Ian Hassall

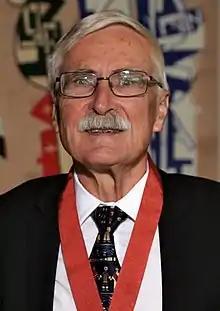
Hassall in 2019

Sir Ian Bruce Hassall (10 August 1941 – 14 June 2021) was a New Zealand paediatrician and children's advocate. He was New Zealand's first Commissioner for Children from 1989 to 1994. His career entailed working for children and their families as clinician, strategist, researcher and advocate. He was awarded the Aldo Farina Award by UNICEF in 2010 for his dedication to improving child welfare.